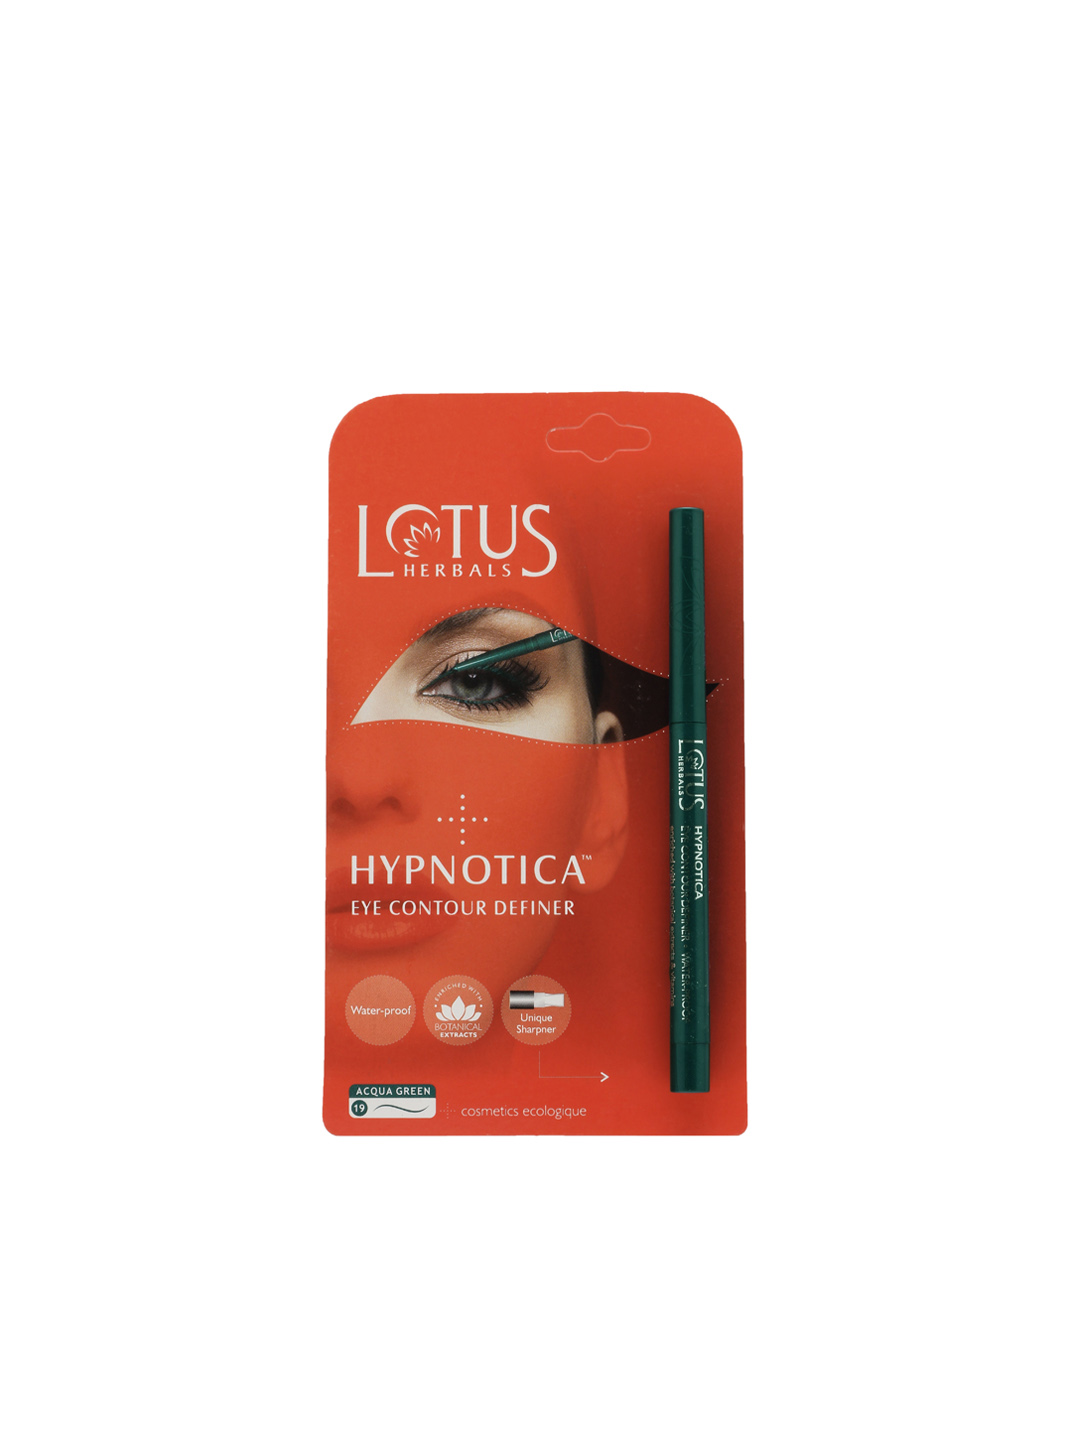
Lotus Herbals Hypnotica Green Eye Contour Definer
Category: Personal Care / Makeup / Kajal and Eyeliner
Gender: Women
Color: Green
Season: Spring 2017
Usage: NA